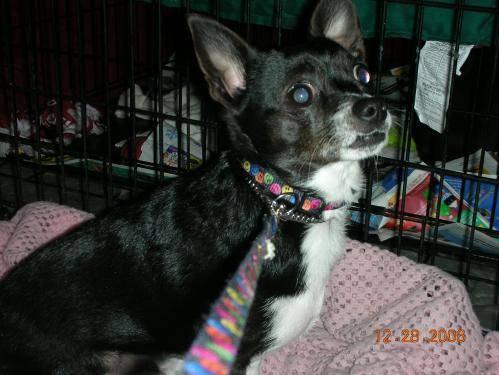
dog